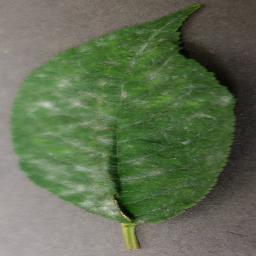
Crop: cherry
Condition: (including_sour)_powdery_mildew